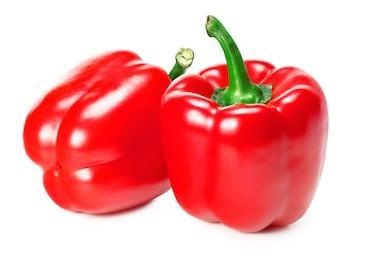
Label: capsicum